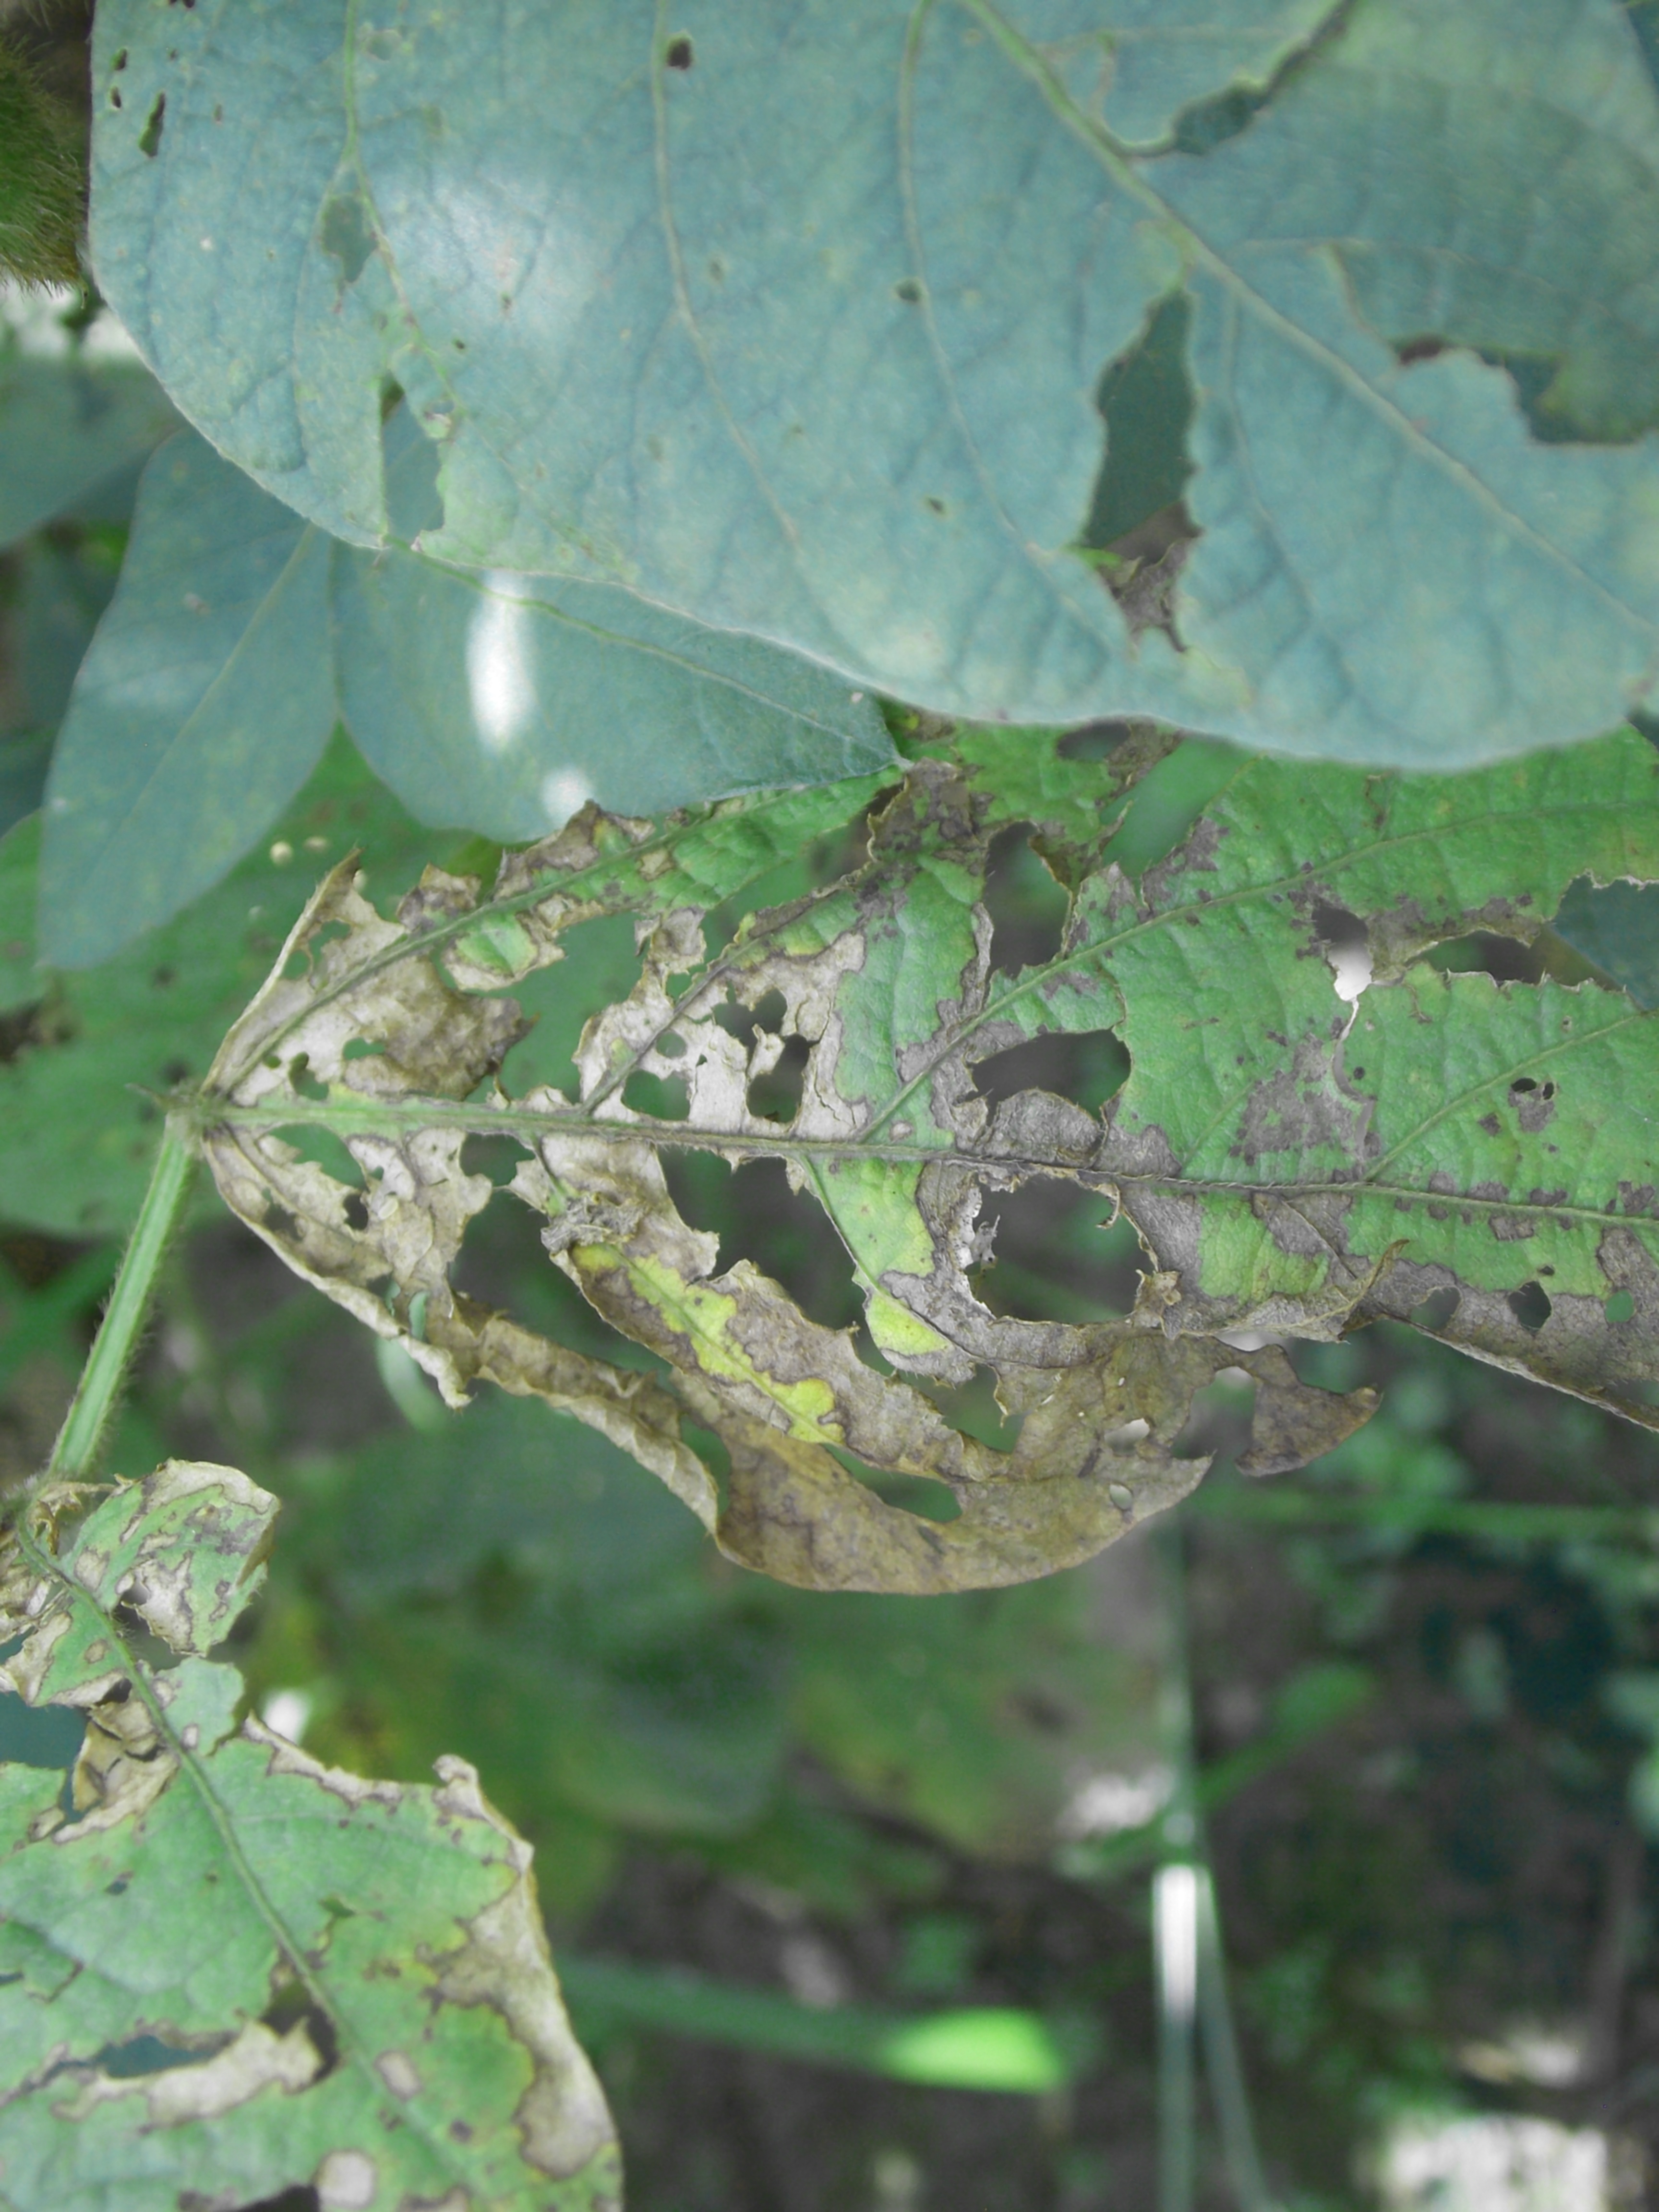
Label: Disease